Wali

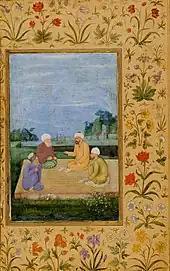
A Mughal miniature of "A Discourse between Muslim Sages" (ca. 1630), thought to be executed by the court painter Govārdhan.

Regarding the rendering of the Arabic "walī" by the English "saint", prominent scholars such as Gibril Haddad have regarded this as an appropriate translation, with Haddad describing the aversion of some Muslims towards the use of "saint" for "walī" as "a specious objection ... for [this is] – like 'Religion' ("din"), 'Believer' ("mu'min"), 'prayer' ("salat"), etc. – [a] generic term for holiness and holy persons while there is no confusion, for Muslims, over their specific referents in Islam, namely: the reality of "iman" with Godwariness and those who possess those qualities." In Persian, which became the second most influential and widely spoken language in the Islamic world after Arabic, the general title for a saint or a spiritual master became "pīr" (literally "old [person]", "elder"). Although the ramifications of this phrase include the connotations of a general "saint," it is often used to specifically signify a spiritual guide of some type.